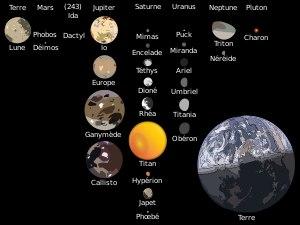
Un satellite naturel est un objet céleste en orbite autour d'une planète ou d'un autre objet plus grand que lui-même qui n'est pas d'origine humaine, par opposition aux satellites artificiels. Ils peuvent être de grosse taille et ressembler à de petites planètes. De tels objets sont également appelés lunes, par analogie avec la Lune, le satellite naturel de la Terre.